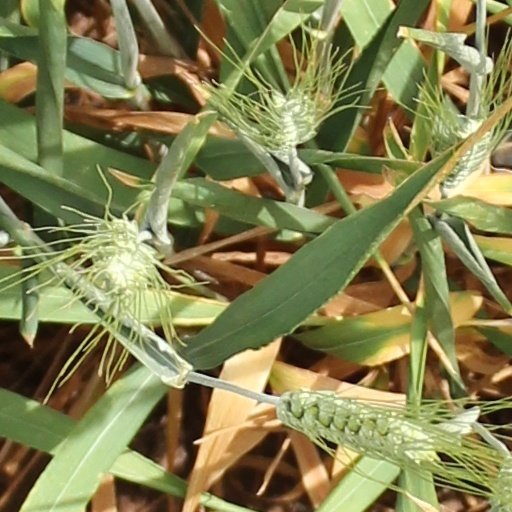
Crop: wheat